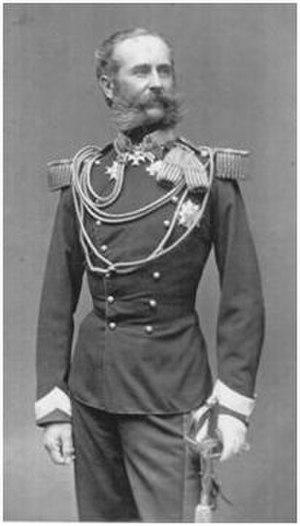
Ludwig-Karl-Wilhelm, baron von Gablenz-Eskeles est un général et homme politique autrichien.